John Wykeham Archer

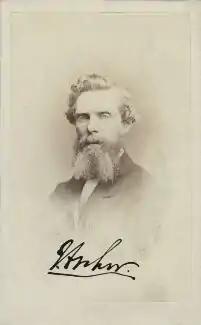
Archer in the mid 19th century.

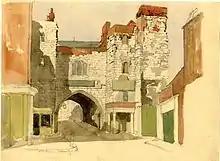
"St John's Gate, Clerkenwell", a watercolour by John Wykeham Archer (British Museum).

Archer was born at Newcastle-upon-Tyne, in 1808. In 1820 he went to London, and became a pupil of John Scott, a noted engraver of animals. His apprenticeship was cut short when Scott became ill, and he returned to Newcastle. There, in collaboration with William Collard he etched a series of large plates of Fountains Abbey, after drawings by John Wilson Carmichael, and on his own produced several plates for Mackenzie's "History of Durham". He then moved to Edinburgh, where he made a collection of drawings of the ancient buildings and streets of the city.